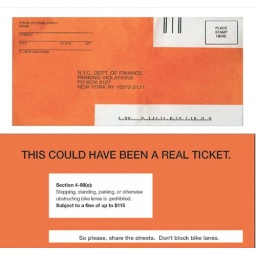
parking ticket used for cars illegally parked in the bike lanes